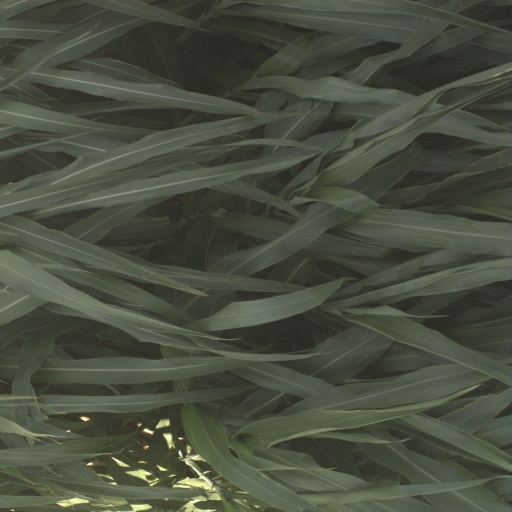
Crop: sorghum